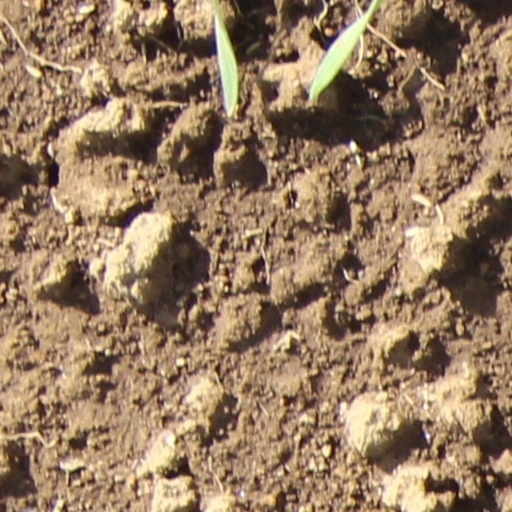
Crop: wheat